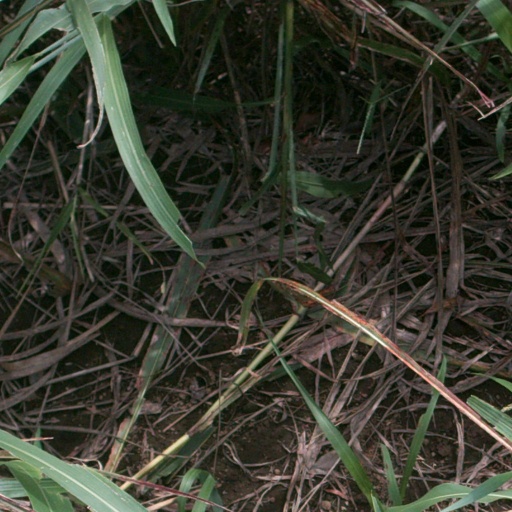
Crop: sorghum